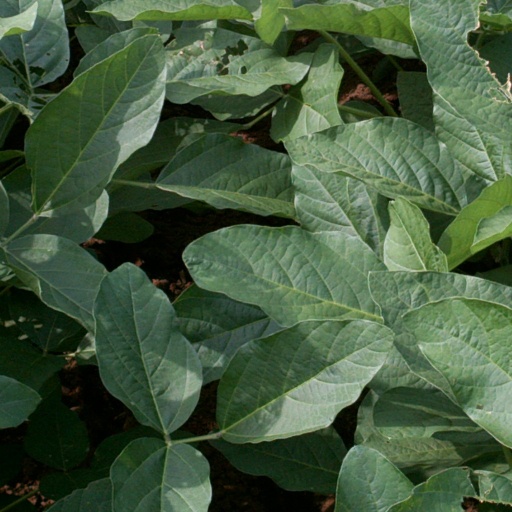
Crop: soybean